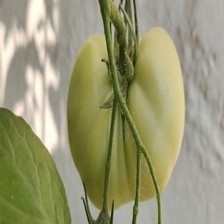
Label: tomato